Semigallia

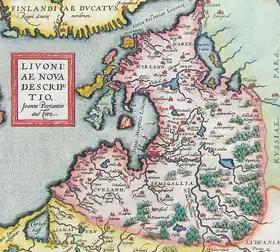
Map of Livonia featuring Semigallia in the 16th century

Castles played an important role in the strategy of the Livonian Order to expand into the Semigallian territory. They followed the line of rivers and some of them were established on native fortification sites. In 1250, the whole of Semigallia was conquered by the Livonian Order. Four years later, they split this territory between themselves and the Bishopric of Riga. In 1258, the Semigallians rebelled and managed to temporarily liberate themselves. In 1265, the Livonian Order began construction of Jelgava castle (Mithow, Mytowe). In 1272, Semigallia finally succumbed to the Livonian Order.